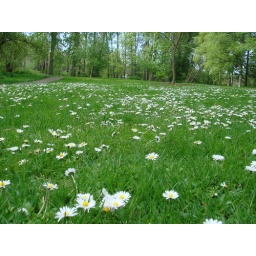
I could picture these flowers with a girl in pink dress and a straw hat.